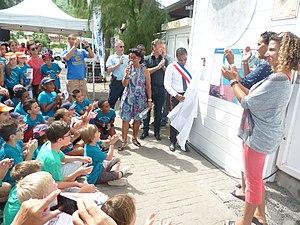
Les élus de Saint-Leu se déplacent pour inaugurer le panneau d'information conçu par les élèves de l'Aire marine éducative.
Une aire marine éducative est une bande de littoral maritime gérée de manière participative par les élèves d'une école publique ou privée tout au long de l'année scolaire.